County Carlow

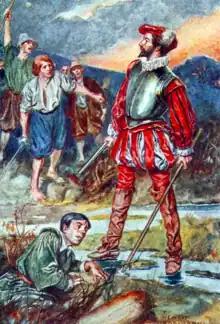
Sir Edmund Butler led a revolt in 1569 after his lands were granted to an English settler

The area of present-day Carlow has been inhabited for thousands of years, and the county has perhaps the highest concentration of megalithic monuments per square kilometre in Ireland. Numerous standing stones, bullauns and cairns mark the landscape. Carlow is nicknamed the "Dolmen County", reflecting the abundance of dolmens found within its borders, of which the Brownshill Dolmen is reputed to be the largest in Europe. The historic clan territories of the county included Uí Drona (O'Ryan), Fothairt Feadh (O'Nolan), Uí Ceinnselaig (Kinsella), Dál Coirpri Cliach (Kerwick), (Kearney), Uí Felmeda Tuaidh (O'Garvey) and (O'Gorman). As Carlow contained both the navigable river Barrow as well as the Slighe Cualann (one of the key arterial roads leading to Tara), control of the area was vital to the claim of any prospective king of Leinster, and the area was much fought over. By the 11th century the Mac Murchada branch of the Uí Ceinnselaig dynasty had firmly established themselves as the Kings of Leinster.